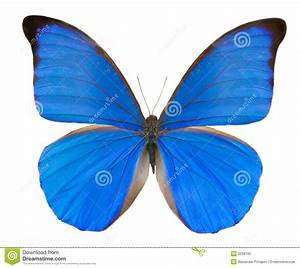
Label: butterfly